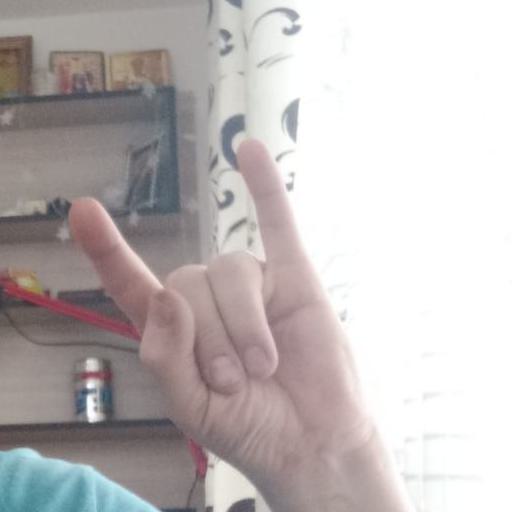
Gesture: rock